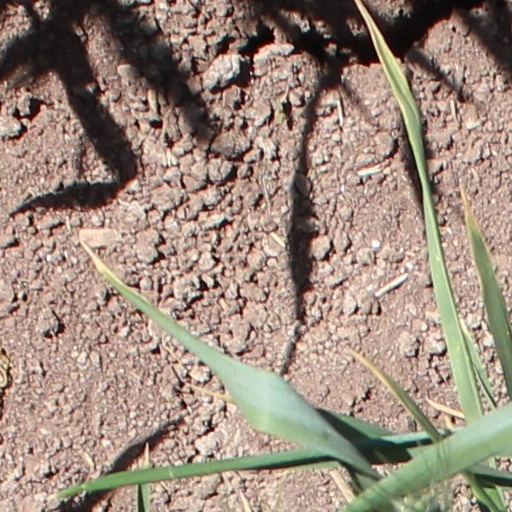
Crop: wheat